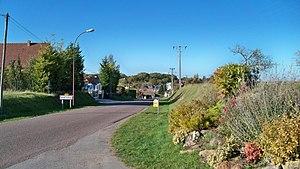
Entrée de la commune de Montgueux, dans l'Aube
Montgueux est une commune française, située dans le département de l'Aube en région Grand Est.